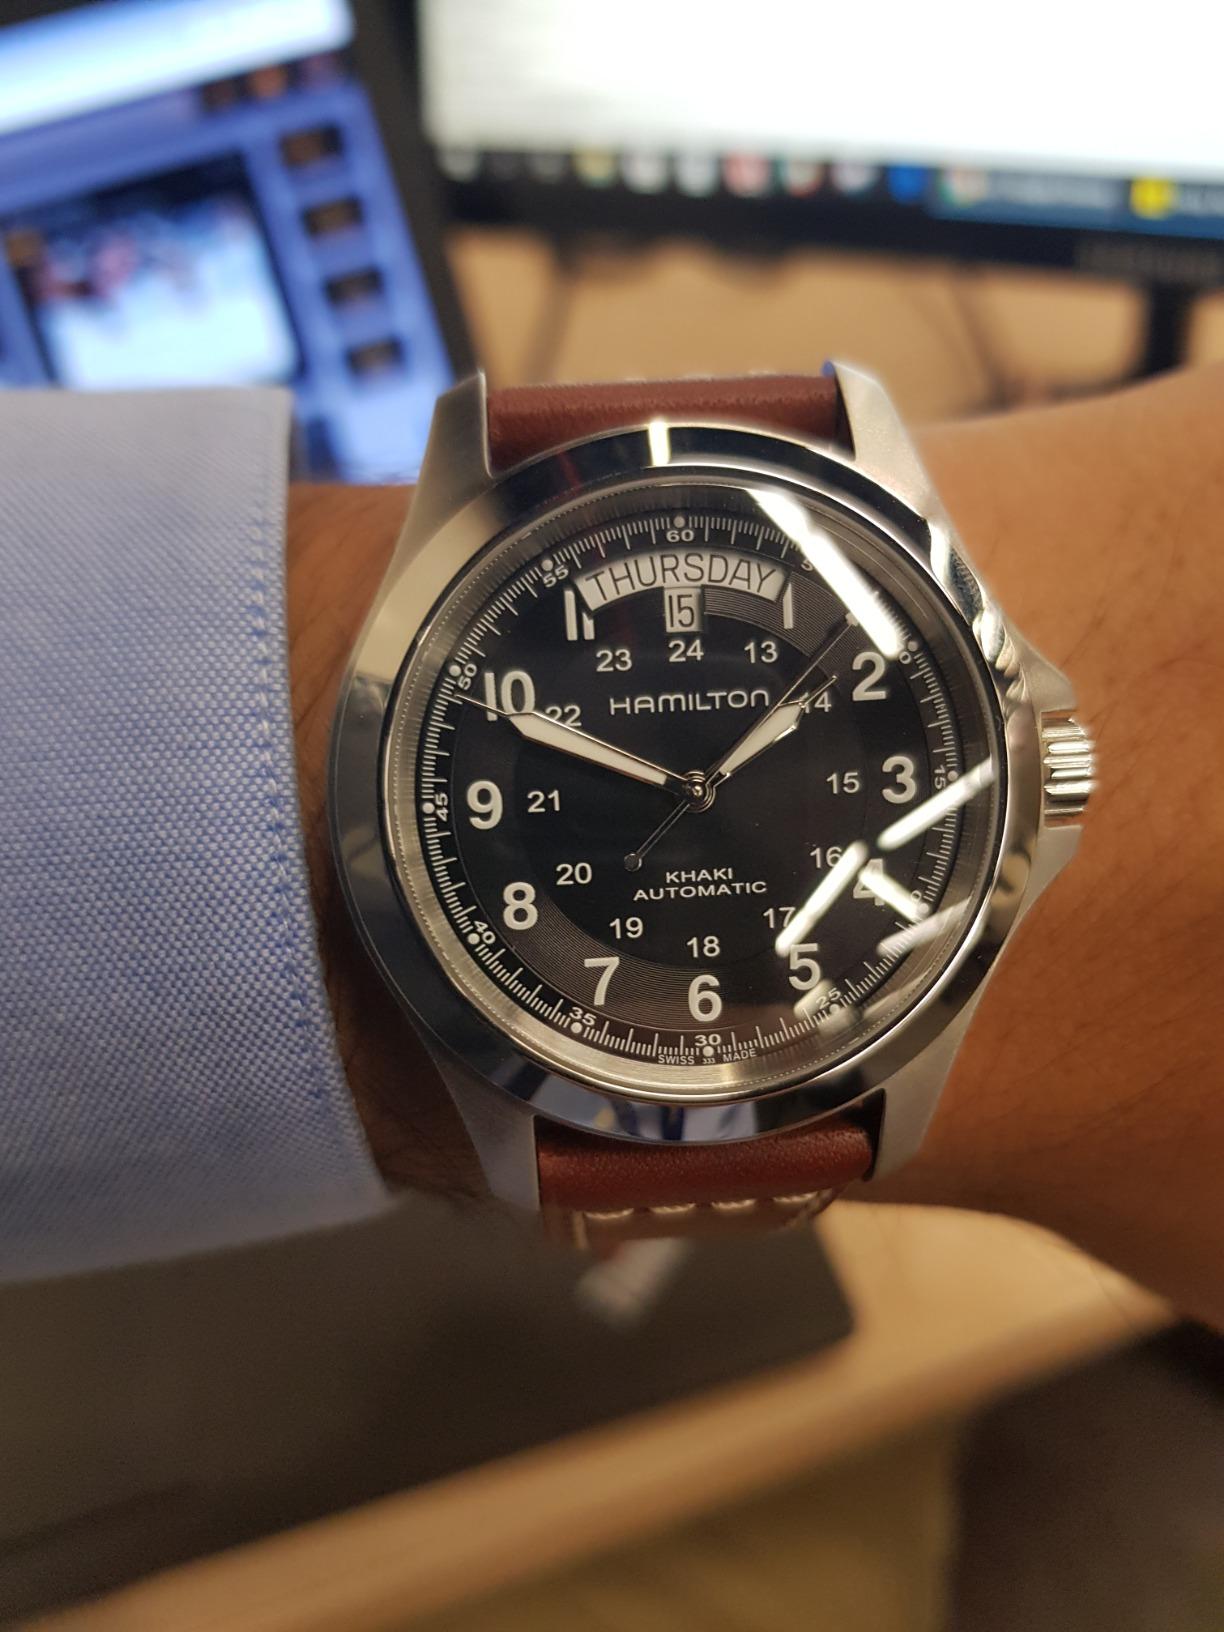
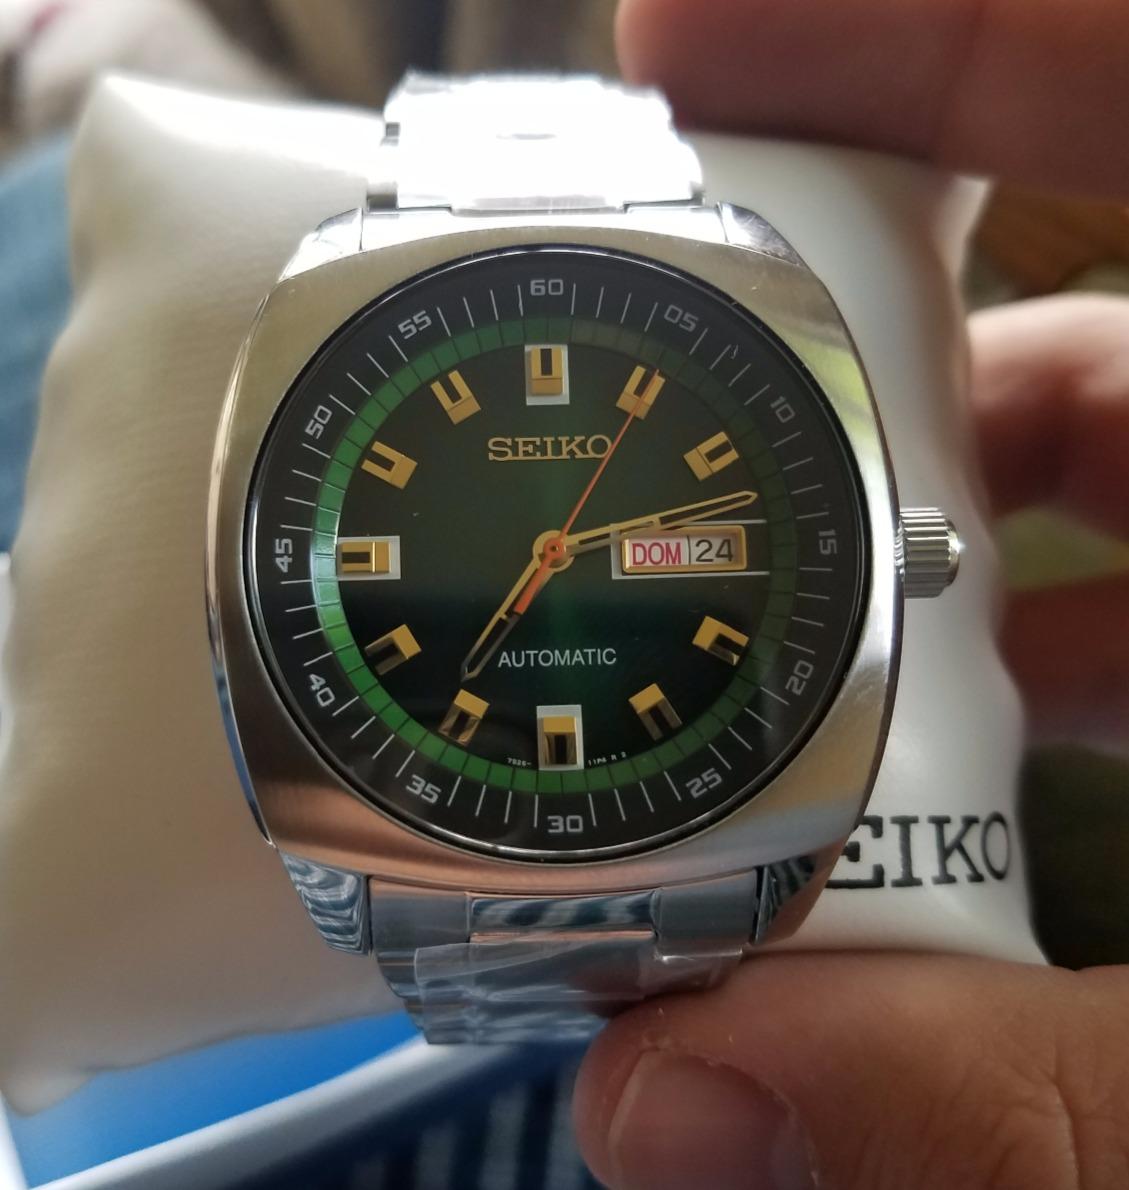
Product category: accessories_watch
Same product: no